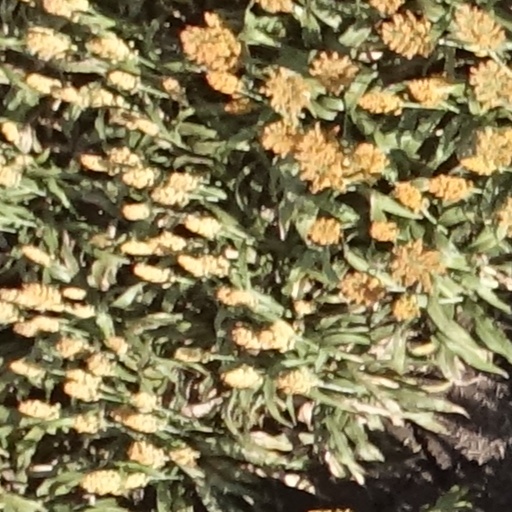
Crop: sorghum